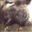
Label: porcupine